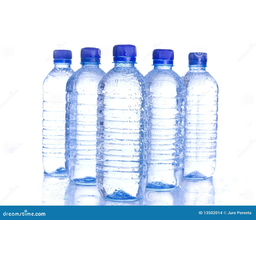
Label: bottles